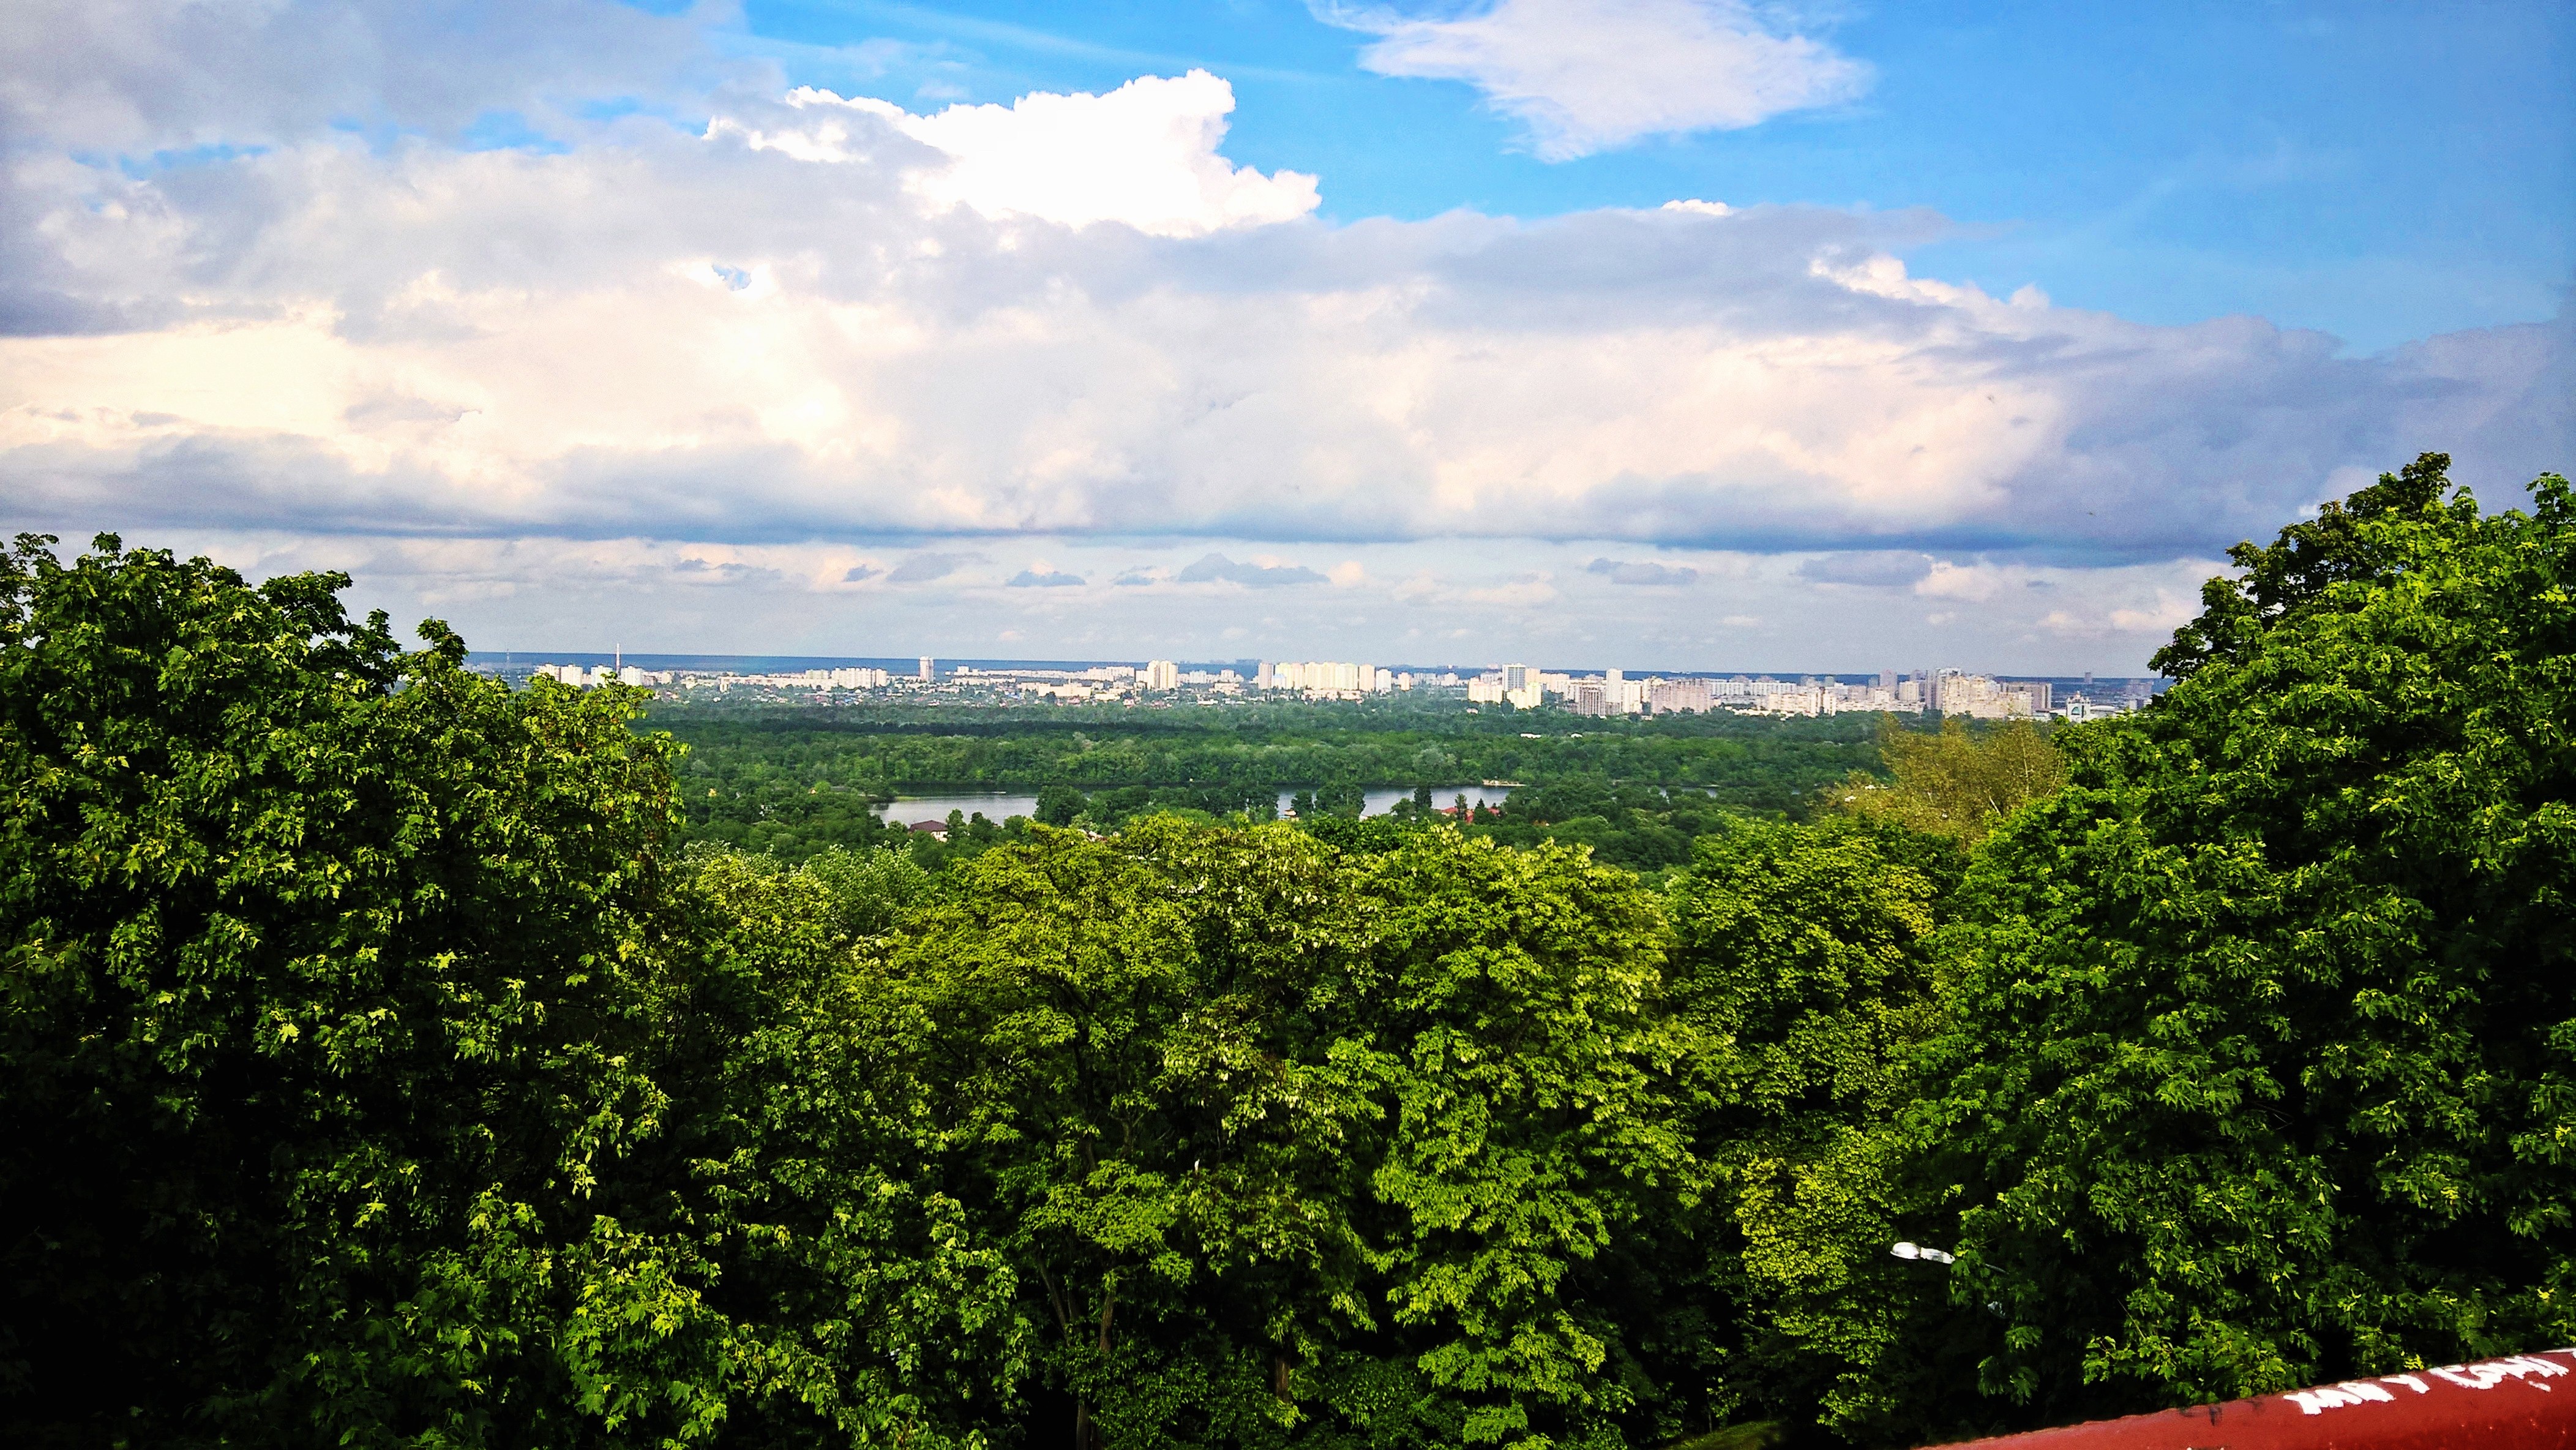
landscape, tree, nature, grass, horizon, cloud, sky, field, sunlight, hill, flower, agriculture, plantation, habitat, rural area